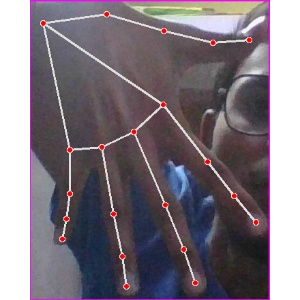
अक्षर: ढ